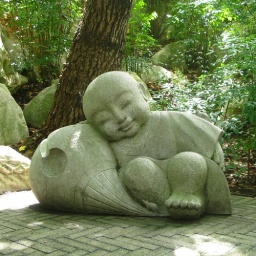
Statue of a sleeping child Buddha in the Chinese Garden of Friendship in Sydney. Spot the two stone mice!